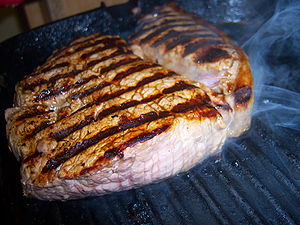
Bøf (mad)
Rumpsteak, en bøf skåret ud af oksens tykstegsfilet
Bøf er et stykke tilberedt okse- eller hestekød. Det steges og krydres ofte med salt og peber. Bøf kan steges på pande eller i ovn.